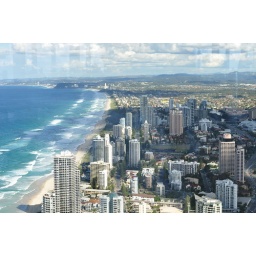
View from the top floor of the tallest building in Australia.